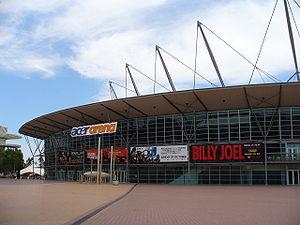
La Qudos Bank Arena est une salle omnisports située à Homebush dans la banlieue ouest de Sydney, dans le Sydney Olympic Park. C'est la plus grande arène sportive couverte en Australie.
Les épreuves de basket-ball organisées dans le cadre des Jeux olympiques d'été de 2000 se déroulent à Sydney, en Australie, du 16 septembre au 1ᵉʳ octobre 2000. Il s'agit de la quinzième édition de ce tournoi. Les sélections américaines, tenantes du titre, remportent la médaille d'or dans les épreuves masculine et féminine. L'équipe de France masculine remporte la médaille d'argent.